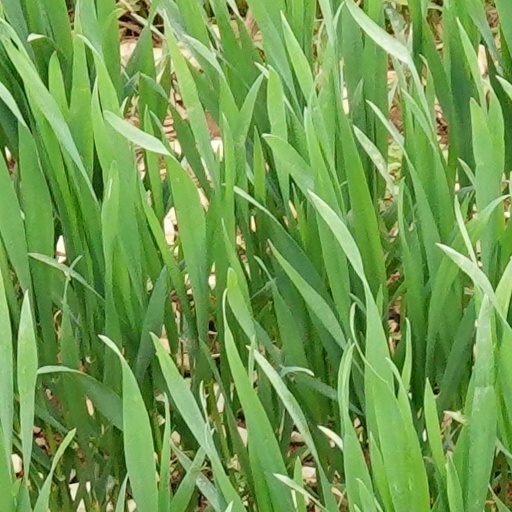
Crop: wheat